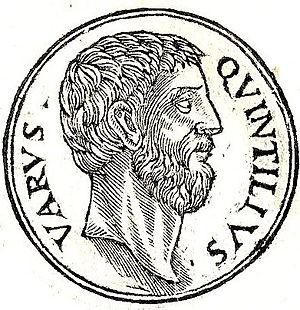
Claudia Pulchra est une patricienne de la Rome antique qui a vécu pendant les règnes des empereurs romains Auguste et Tibère.
Quinctilius Varus ou Publius Quinctilius Varus Minor ou le Jeune est le fils du général romain Varus.